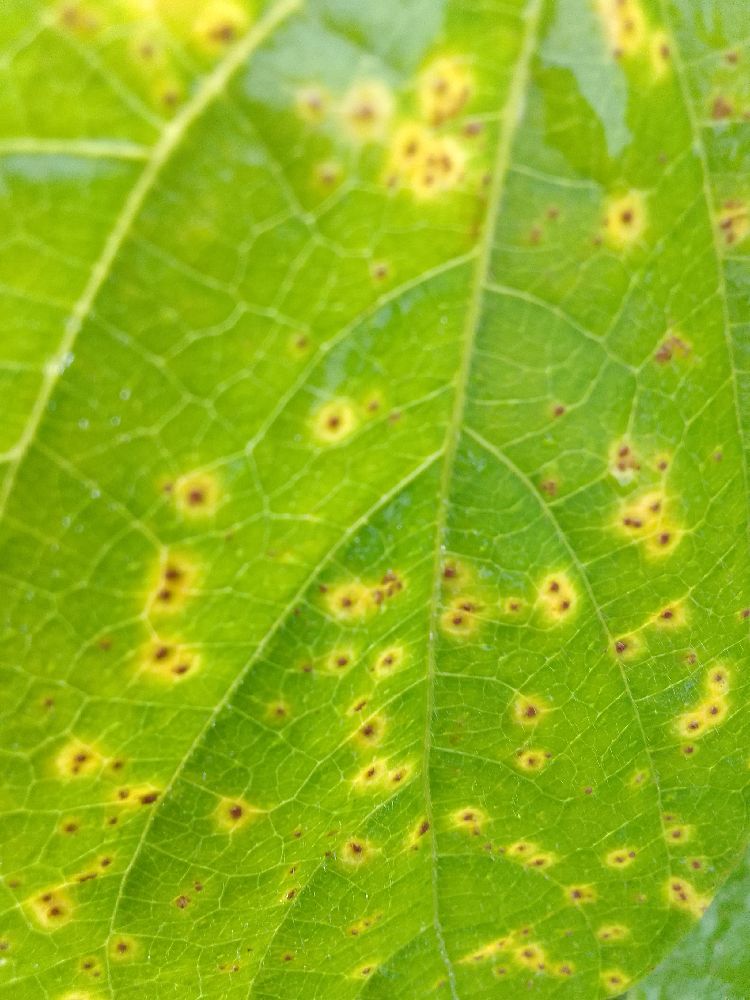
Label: rust